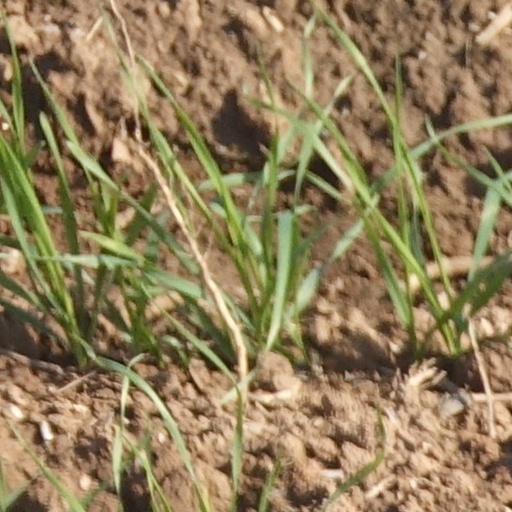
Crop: wheat